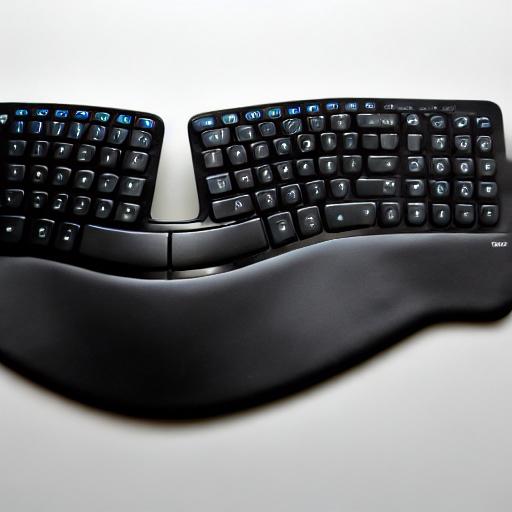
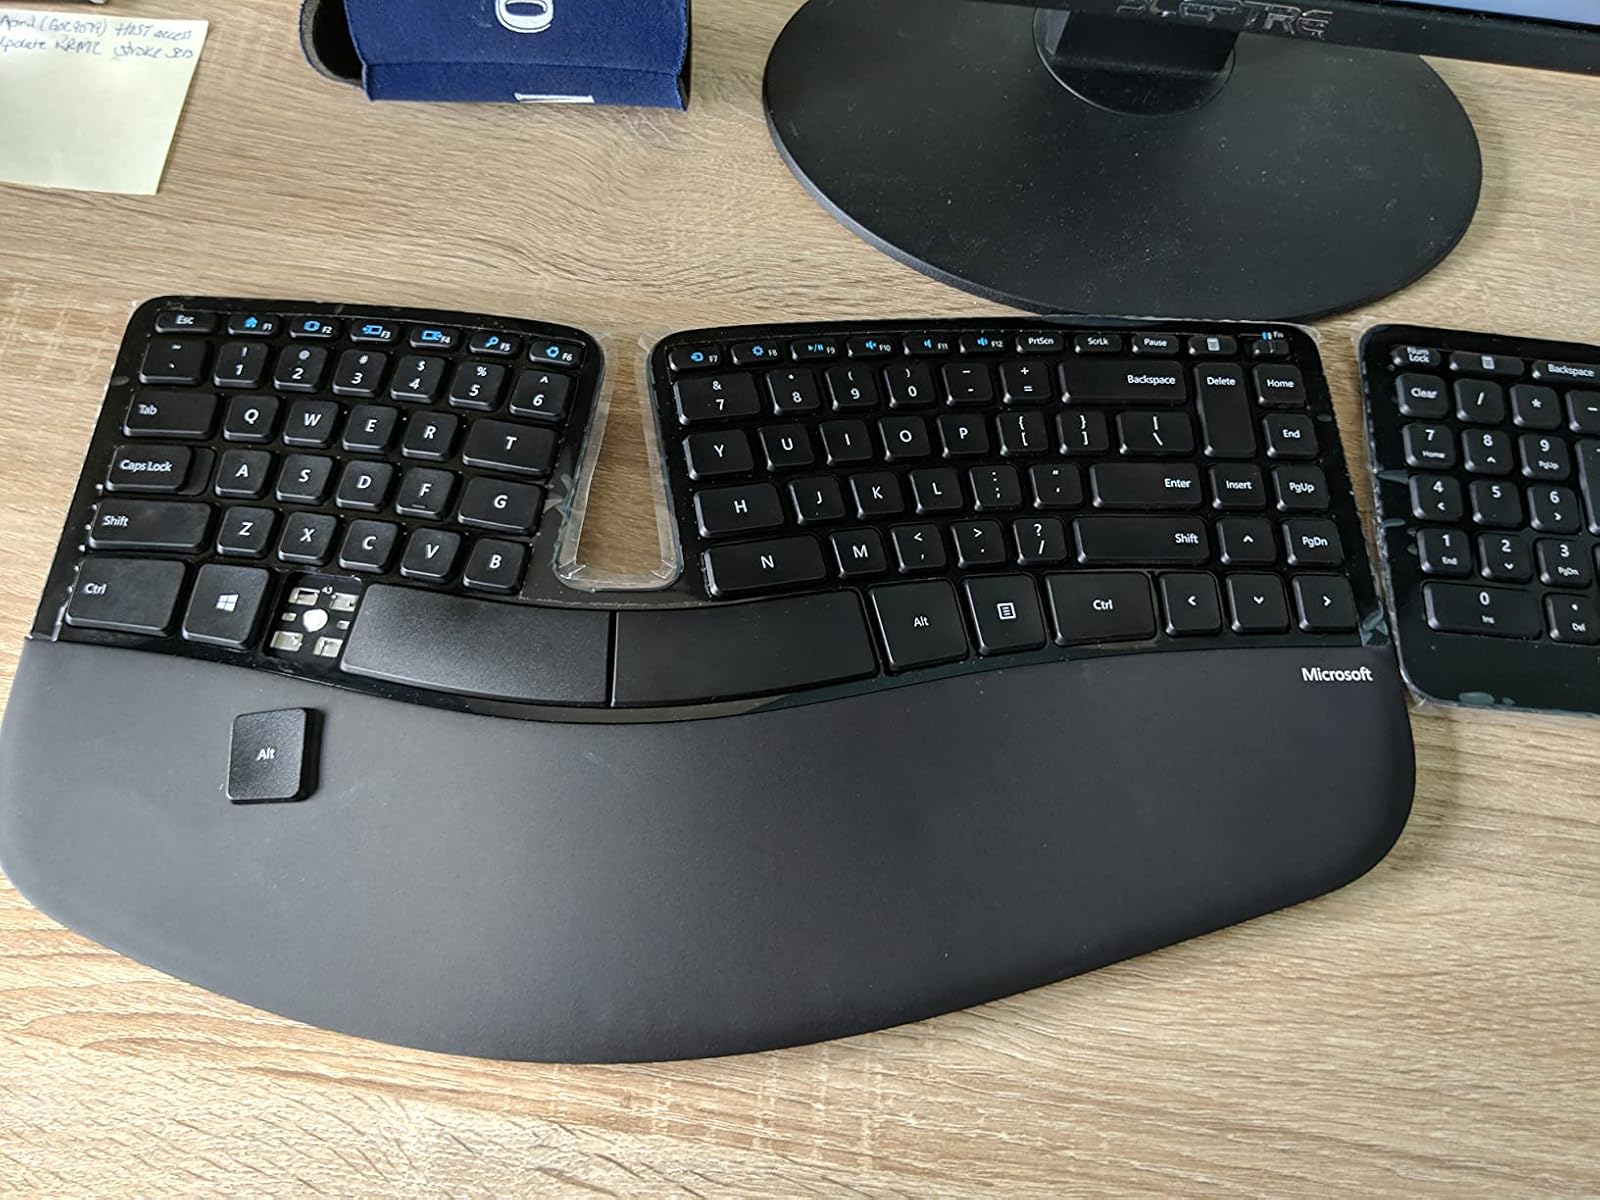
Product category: keyboard
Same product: no